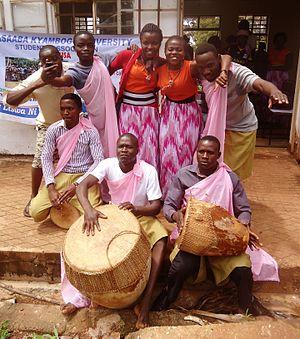
Les Gisu sont une population bantoue d'Afrique de l'Est vivant à l'est de l'Ouganda, également au Kenya.